Battle of Seven Oaks

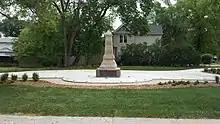
An obelisk monument to commemorate the battle was erected in 1891 at West Kildonan, Winnipeg.

According to oral tradition, the Métis gathered that night in their Frog Plain camp to celebrate their victory. There, Métis poet and balladeer Pierre Falcon, Grant’s brother-in-law, wrote “La Chanson de la Grenouillère” about the battle.